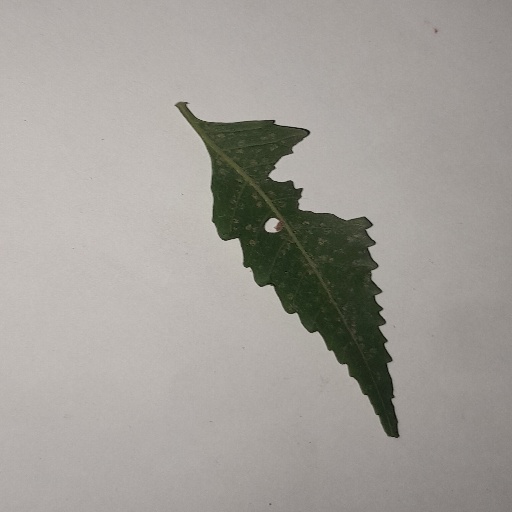
Species: Neem
Leaf condition: Shot Hole Leaf